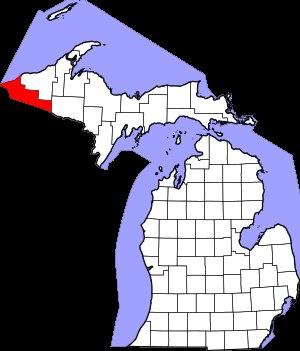
Le gisement de fer de Gogebic Range est une zone allongée d'extraction du minerai de fer dans le nord du Michigan et le Wisconsin, qui s'étend du Lac Namakagon, dans le Wisconsin, à l'est vers le Lac de l'école Gogebic, dans le Michigan, sur près de 80 km. Il est distinct de la chaîne de montagne américaine de l'Iron Range, autre gisement de fer important des États-Unis.